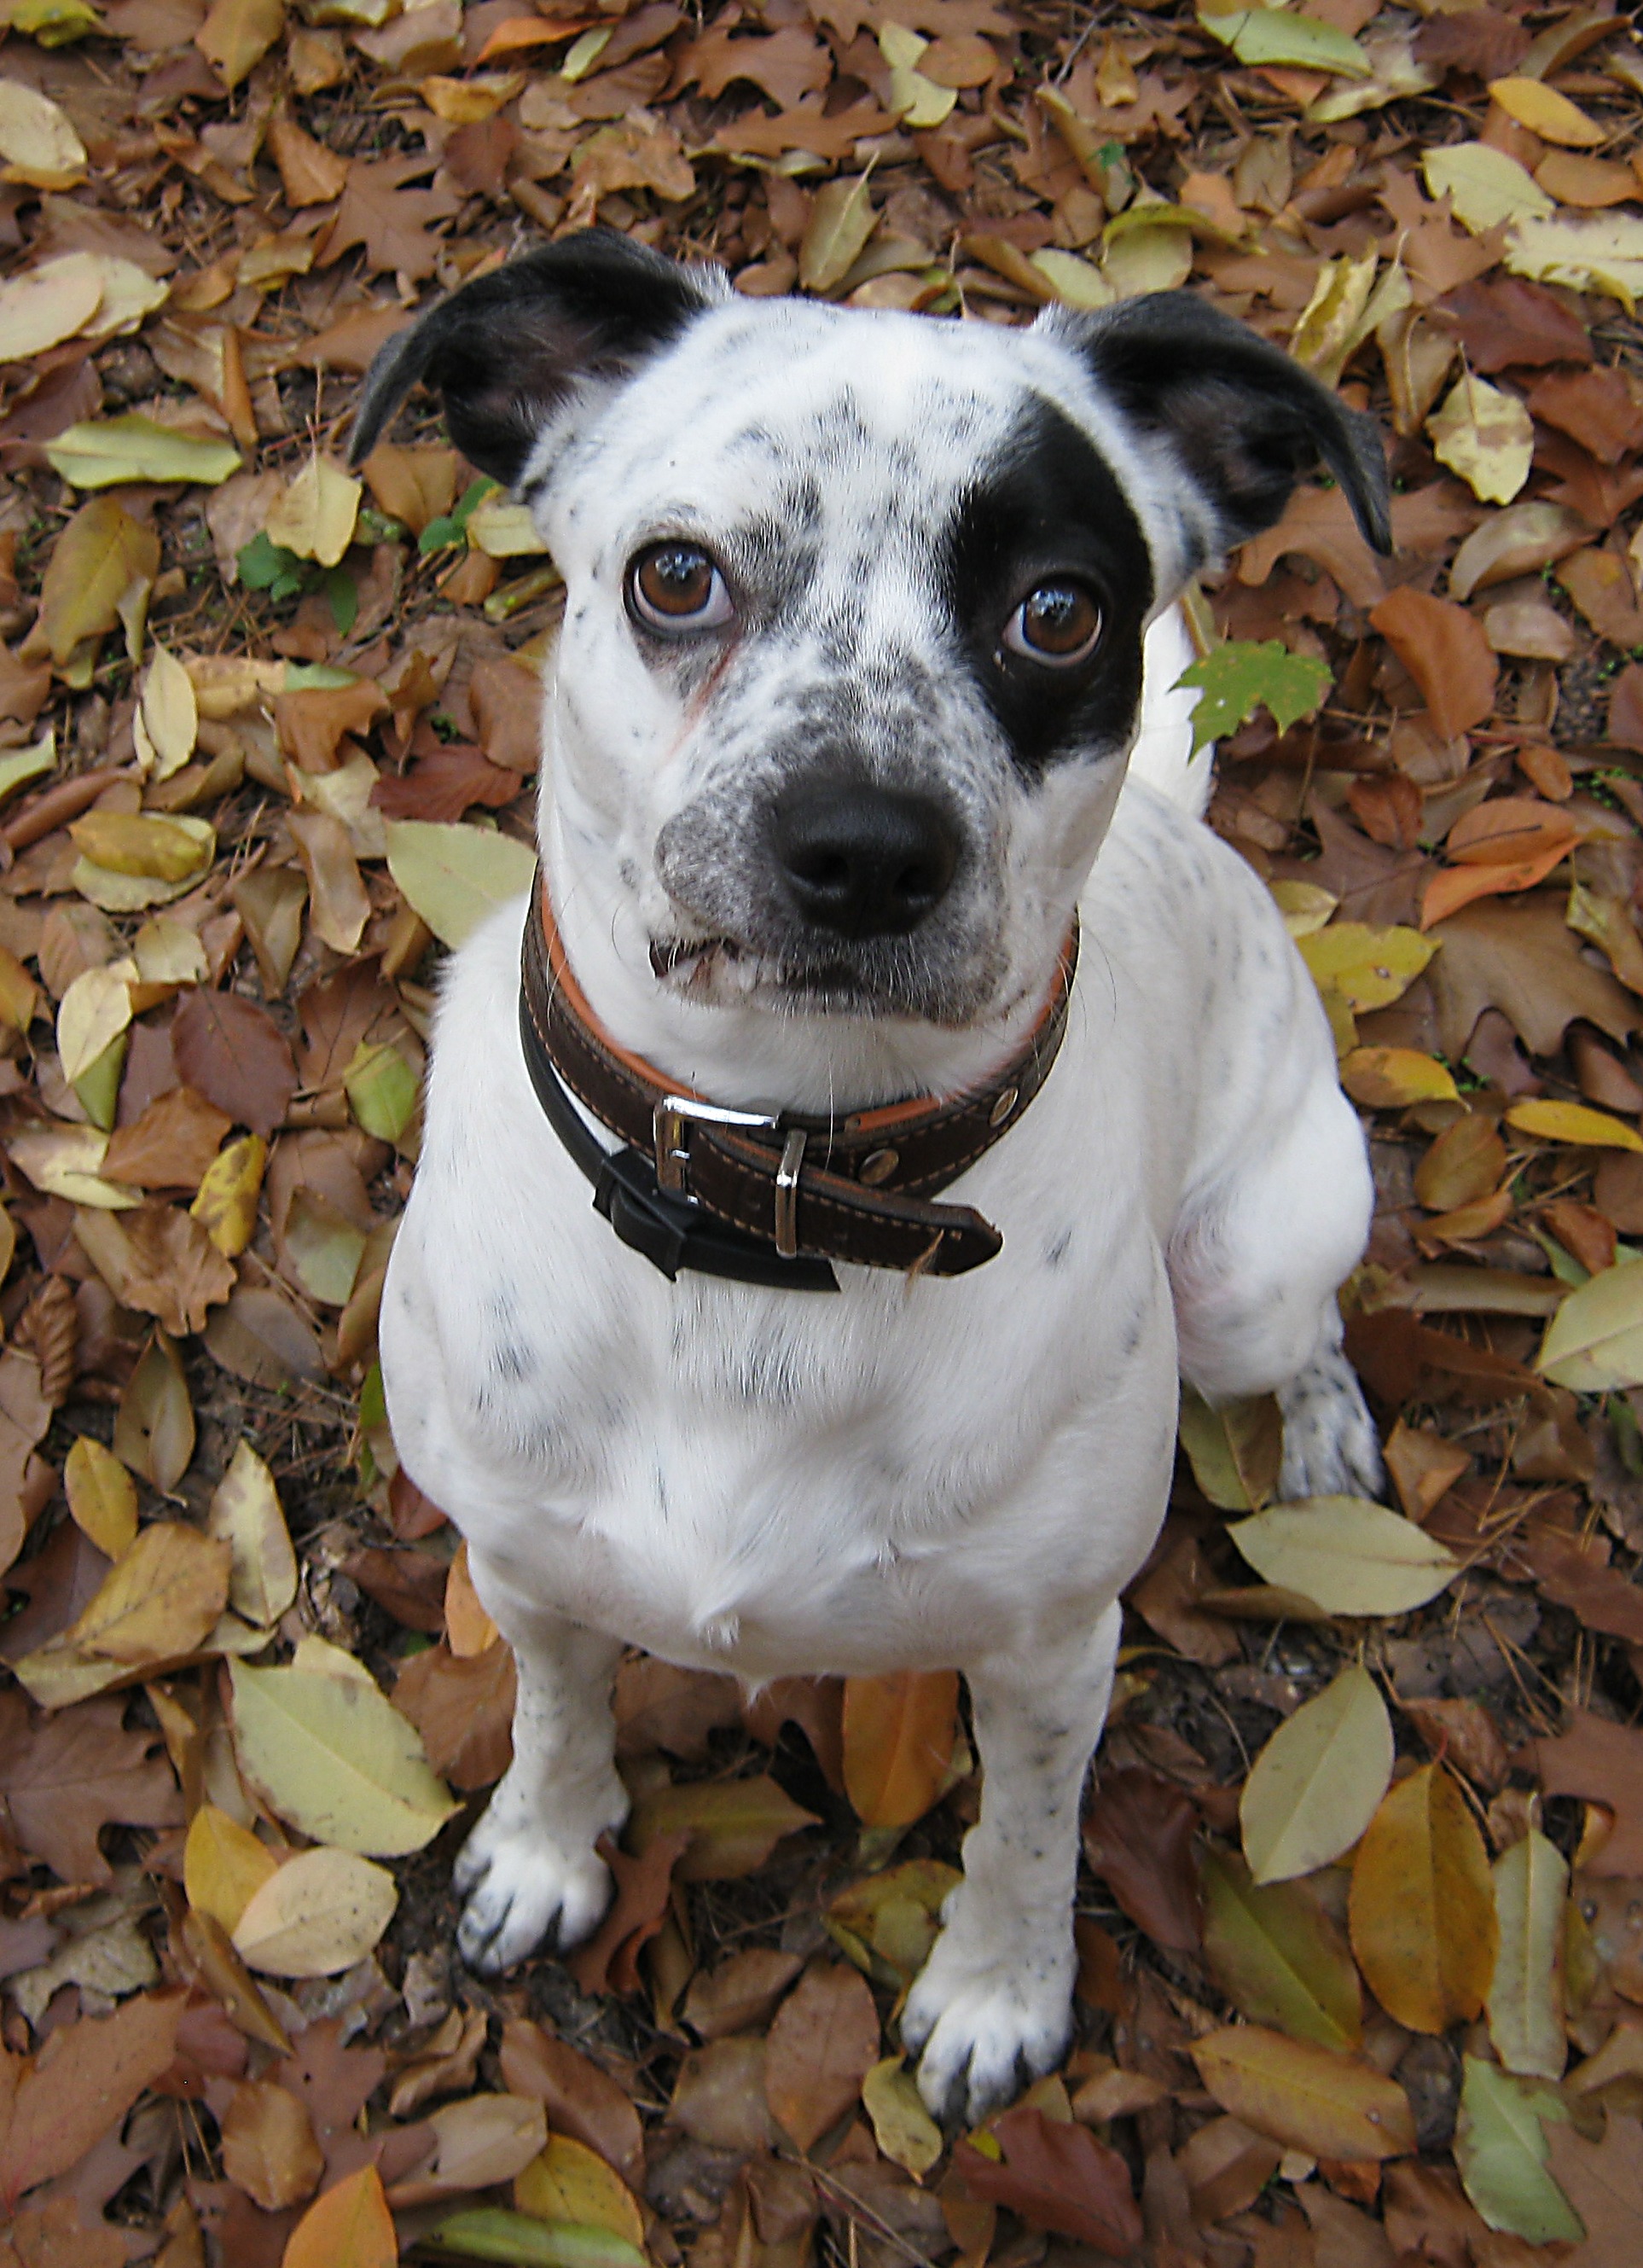
white, puppy, dog, autumn, mammal, black, leaves, cool, eye, shield, vertebrate, funny, pirate, dog breed, terrier, guard dog, dog like mammal